William Wells Brown

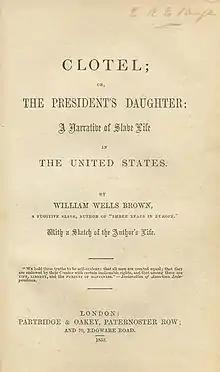
"Clotel, or, The President's Daughter: A Narrative of Slave Life in the United States"

From 1836 to about 1845, Brown made his home in Buffalo, New York, where he worked as a steamboat man on Lake Erie. He helped many fugitive slaves gain their freedom by hiding them on the boat to take them to Buffalo, or Detroit, Michigan, or across the lake to Canada. He later wrote that during the seven-month period of time from May to December 1842, he had helped 69 fugitives reach Canada. Brown became active in the abolitionist movement in Buffalo by joining several anti-slavery societies and the Colored Convention Movement. Brown's work in anti-slavery societies often included public speaking, and he frequently used music as part of his performance. Brown's use of music in his speeches emphasizes music's role in the anti-slavery movement of the 1840s. He "traveled with a slavery-themed travelling panorama". While living in Buffalo, Brown also organized a Temperance Society, which quickly gained 500 members. At the time there were only 700 black people living in Buffalo.